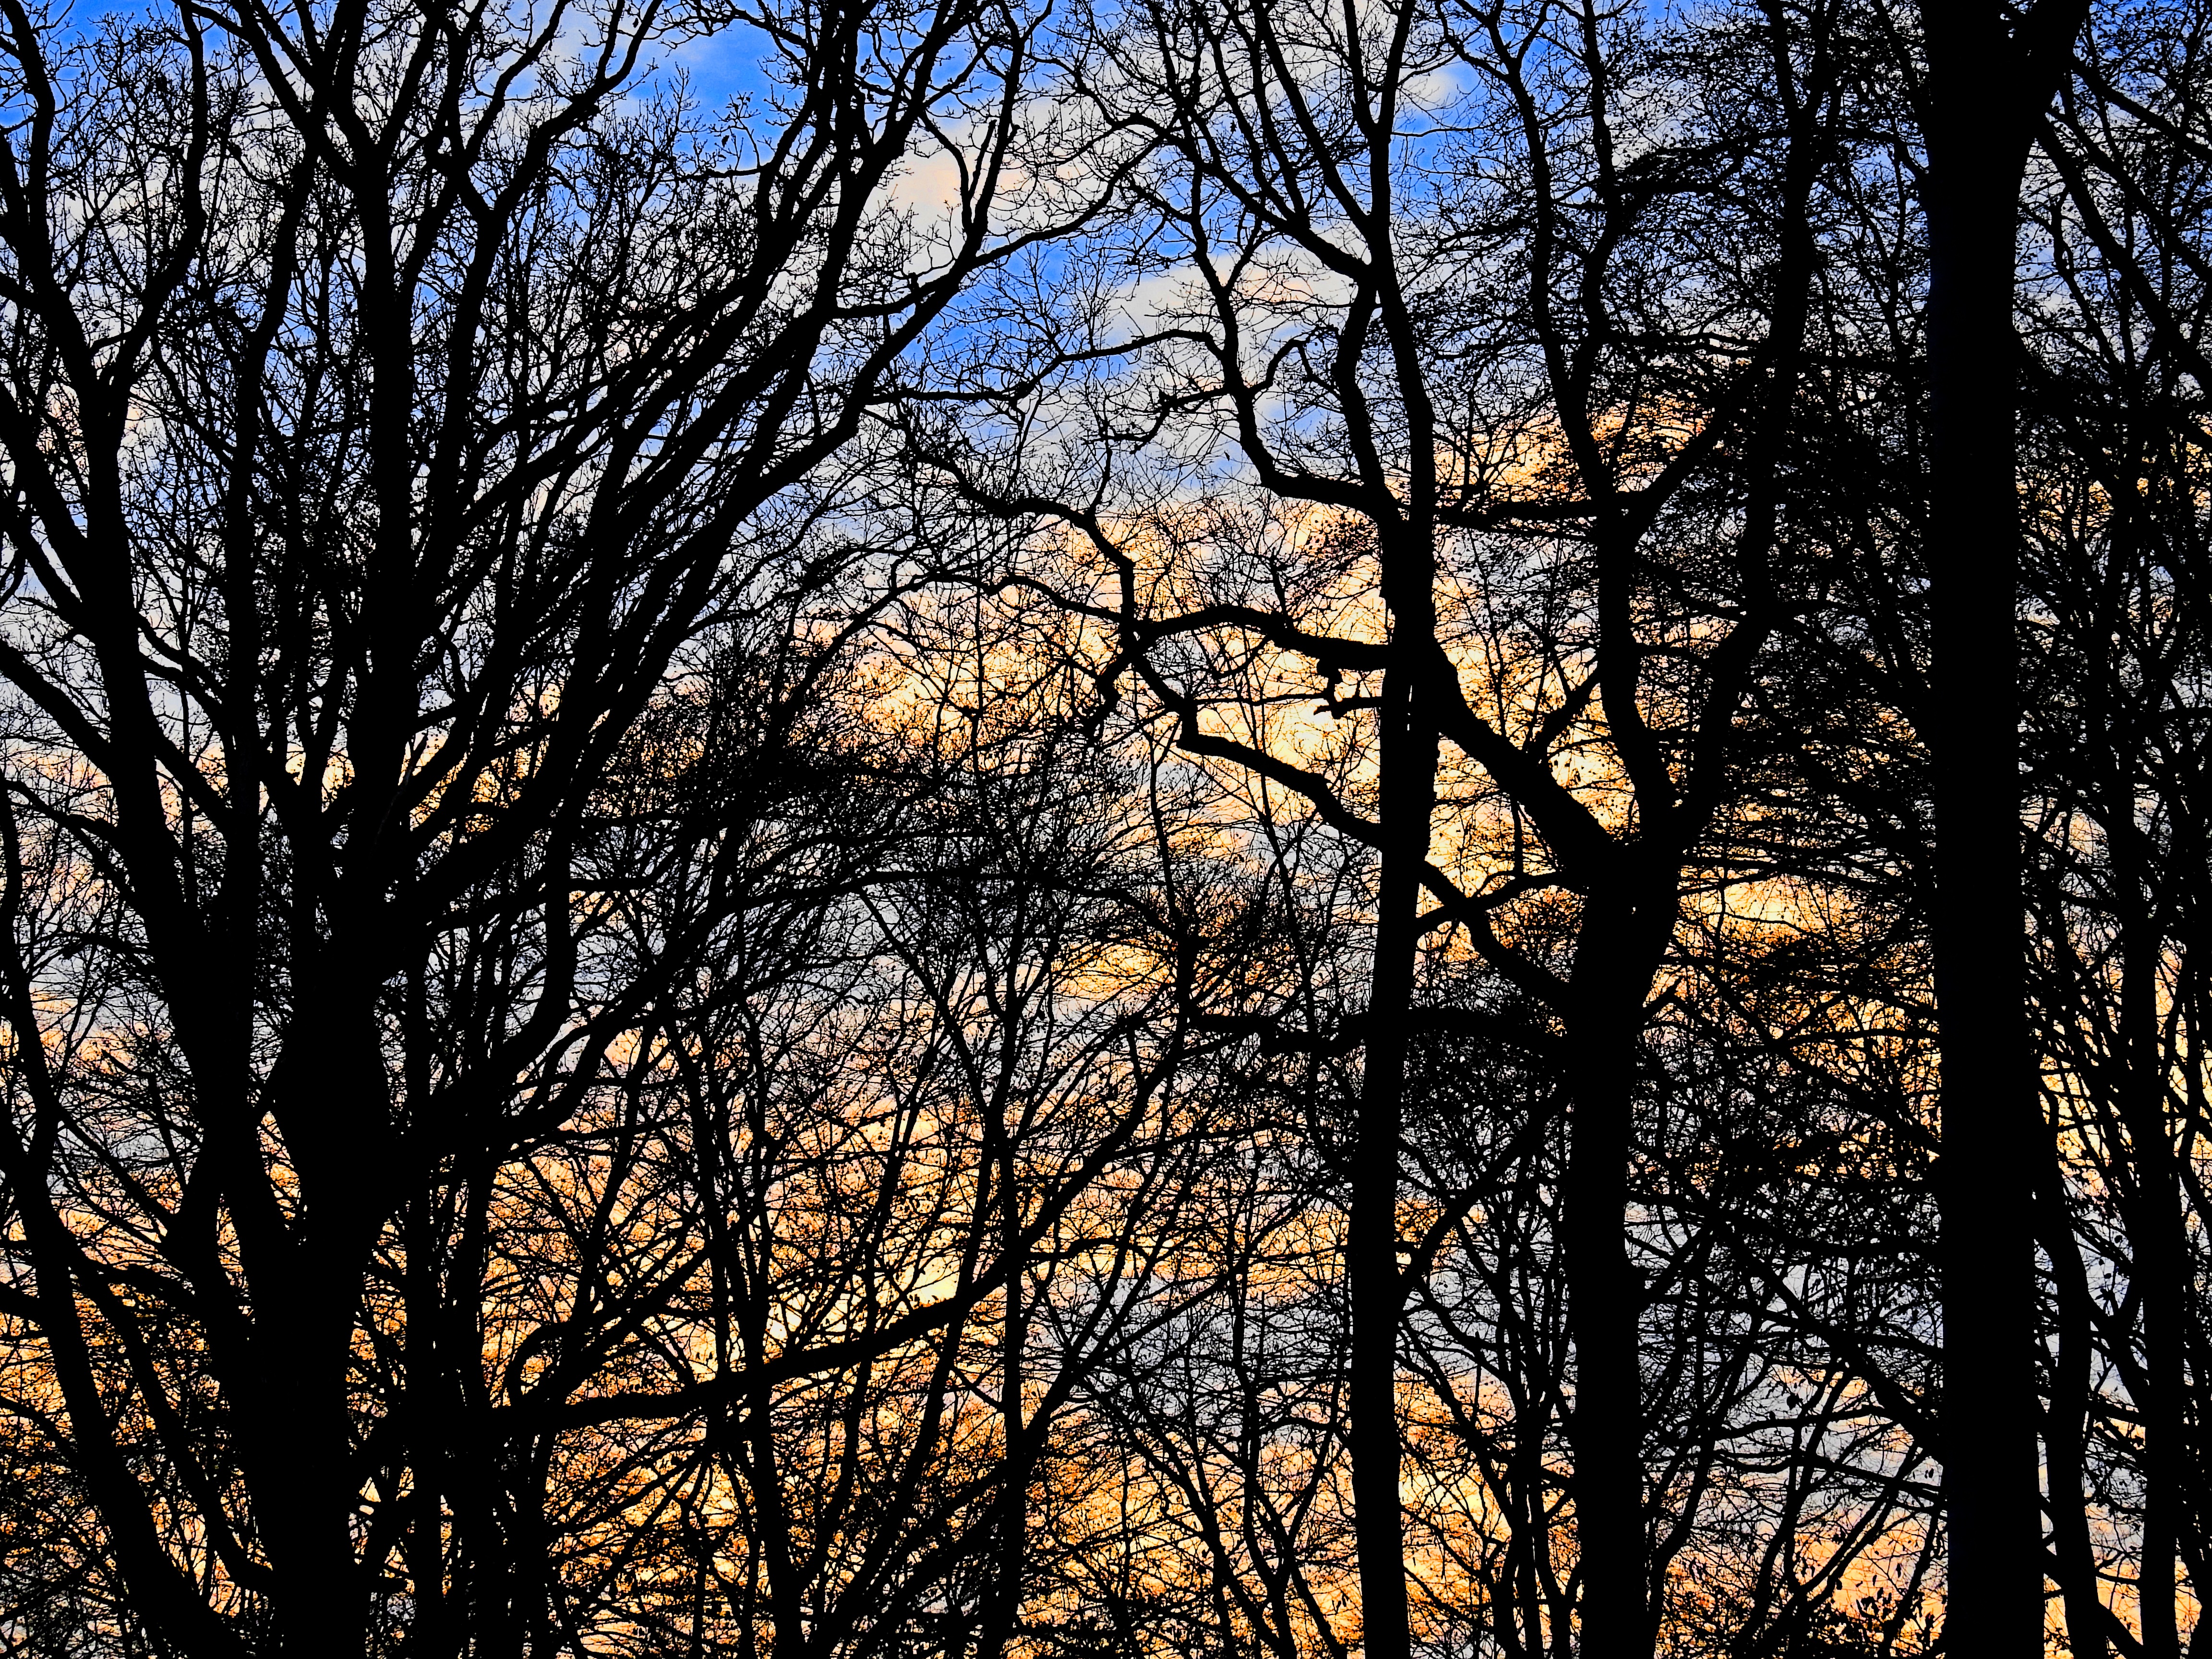
tree, nature, forest, branch, plant, sky, sunset, sunlight, morning, leaf, evening, autumn, season, trees, aesthetic, background, branches, woodland, habitat, mood, kahl, natural environment, atmospheric phenomenon, woody plant